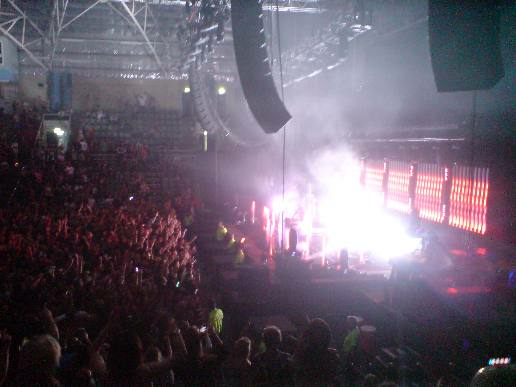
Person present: Yes